Frank Ullrich

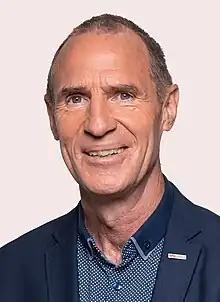
Ullrich in 2021

Frank Ullrich (born 24 January 1958) is a German politician of the SPD and former biathlete and trainer of the German national team. Since 2021, he has been a member of the Bundestag.